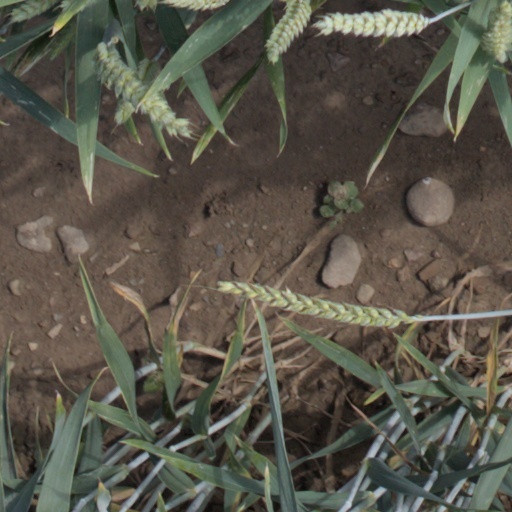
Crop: wheat